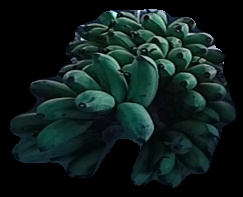
Variety: rasbale
Grade: grade2